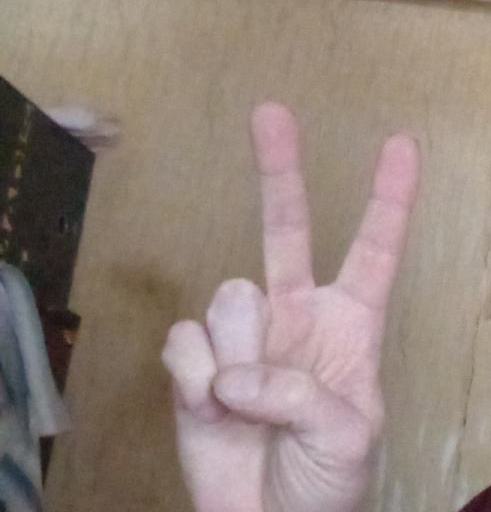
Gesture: peace